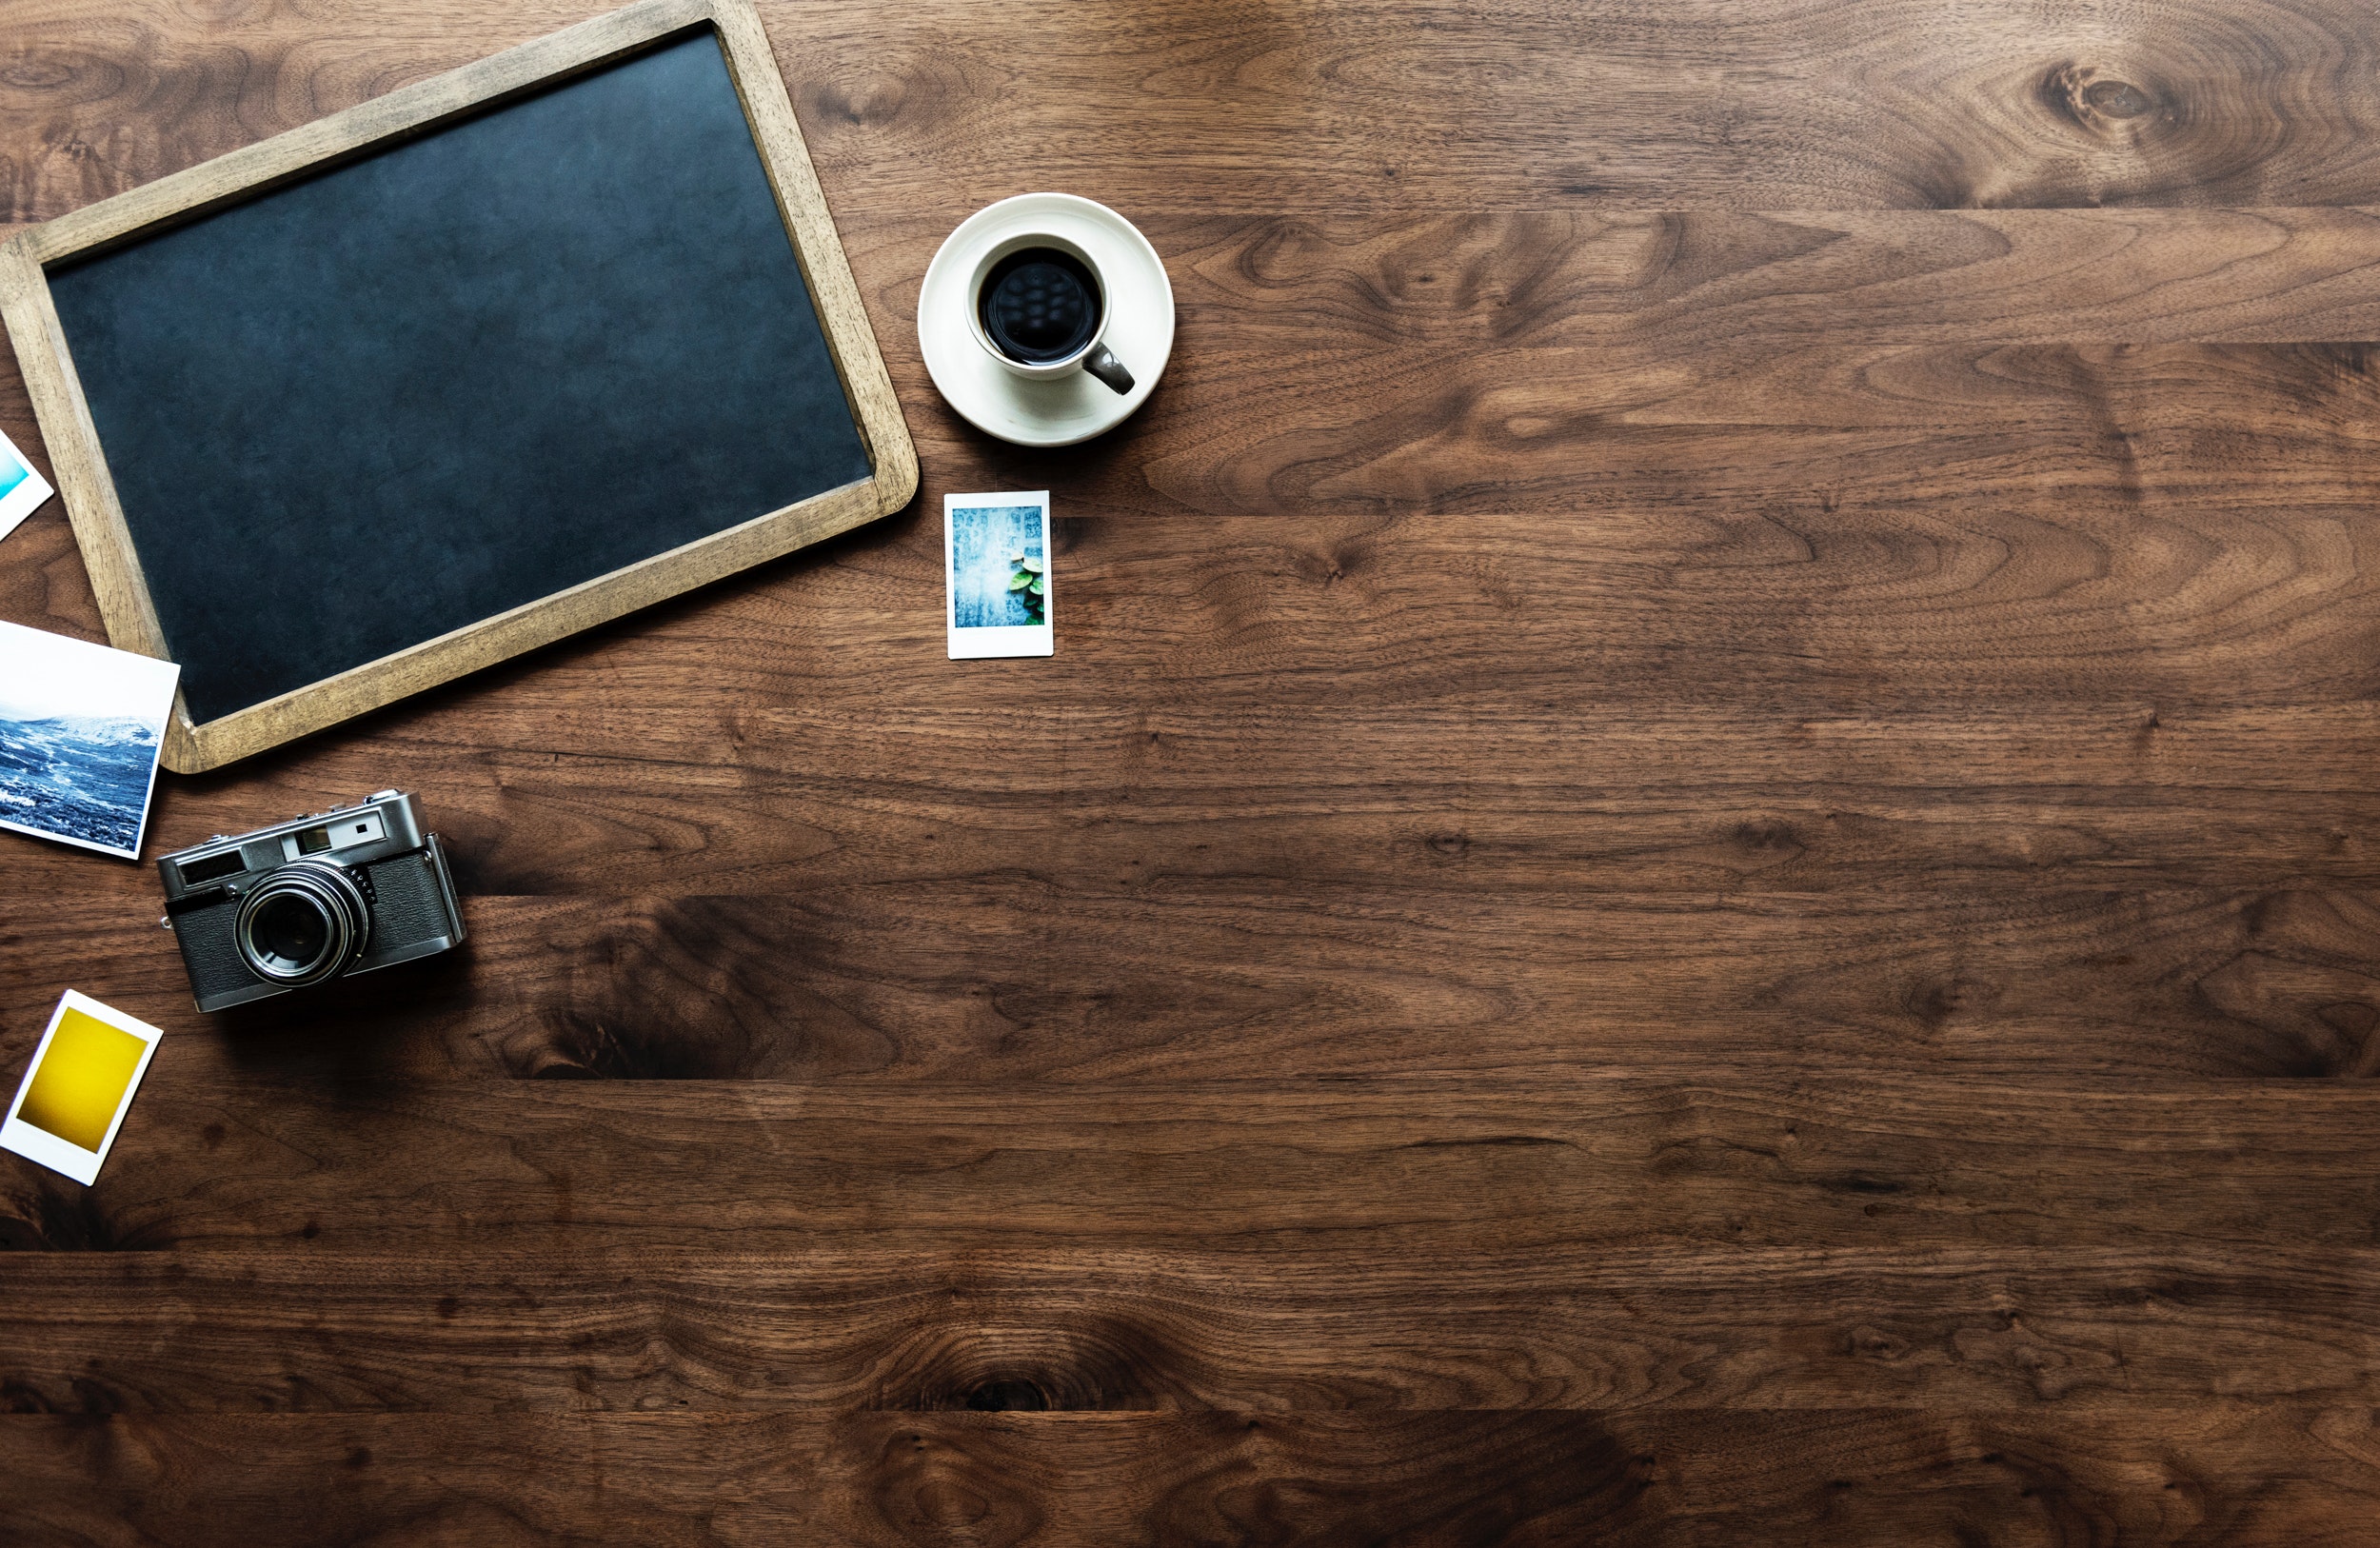
wood, hardwood, floor, laminate flooring, flooring, wood flooring, table, wood stain, technology, plywood, camera, still life photography